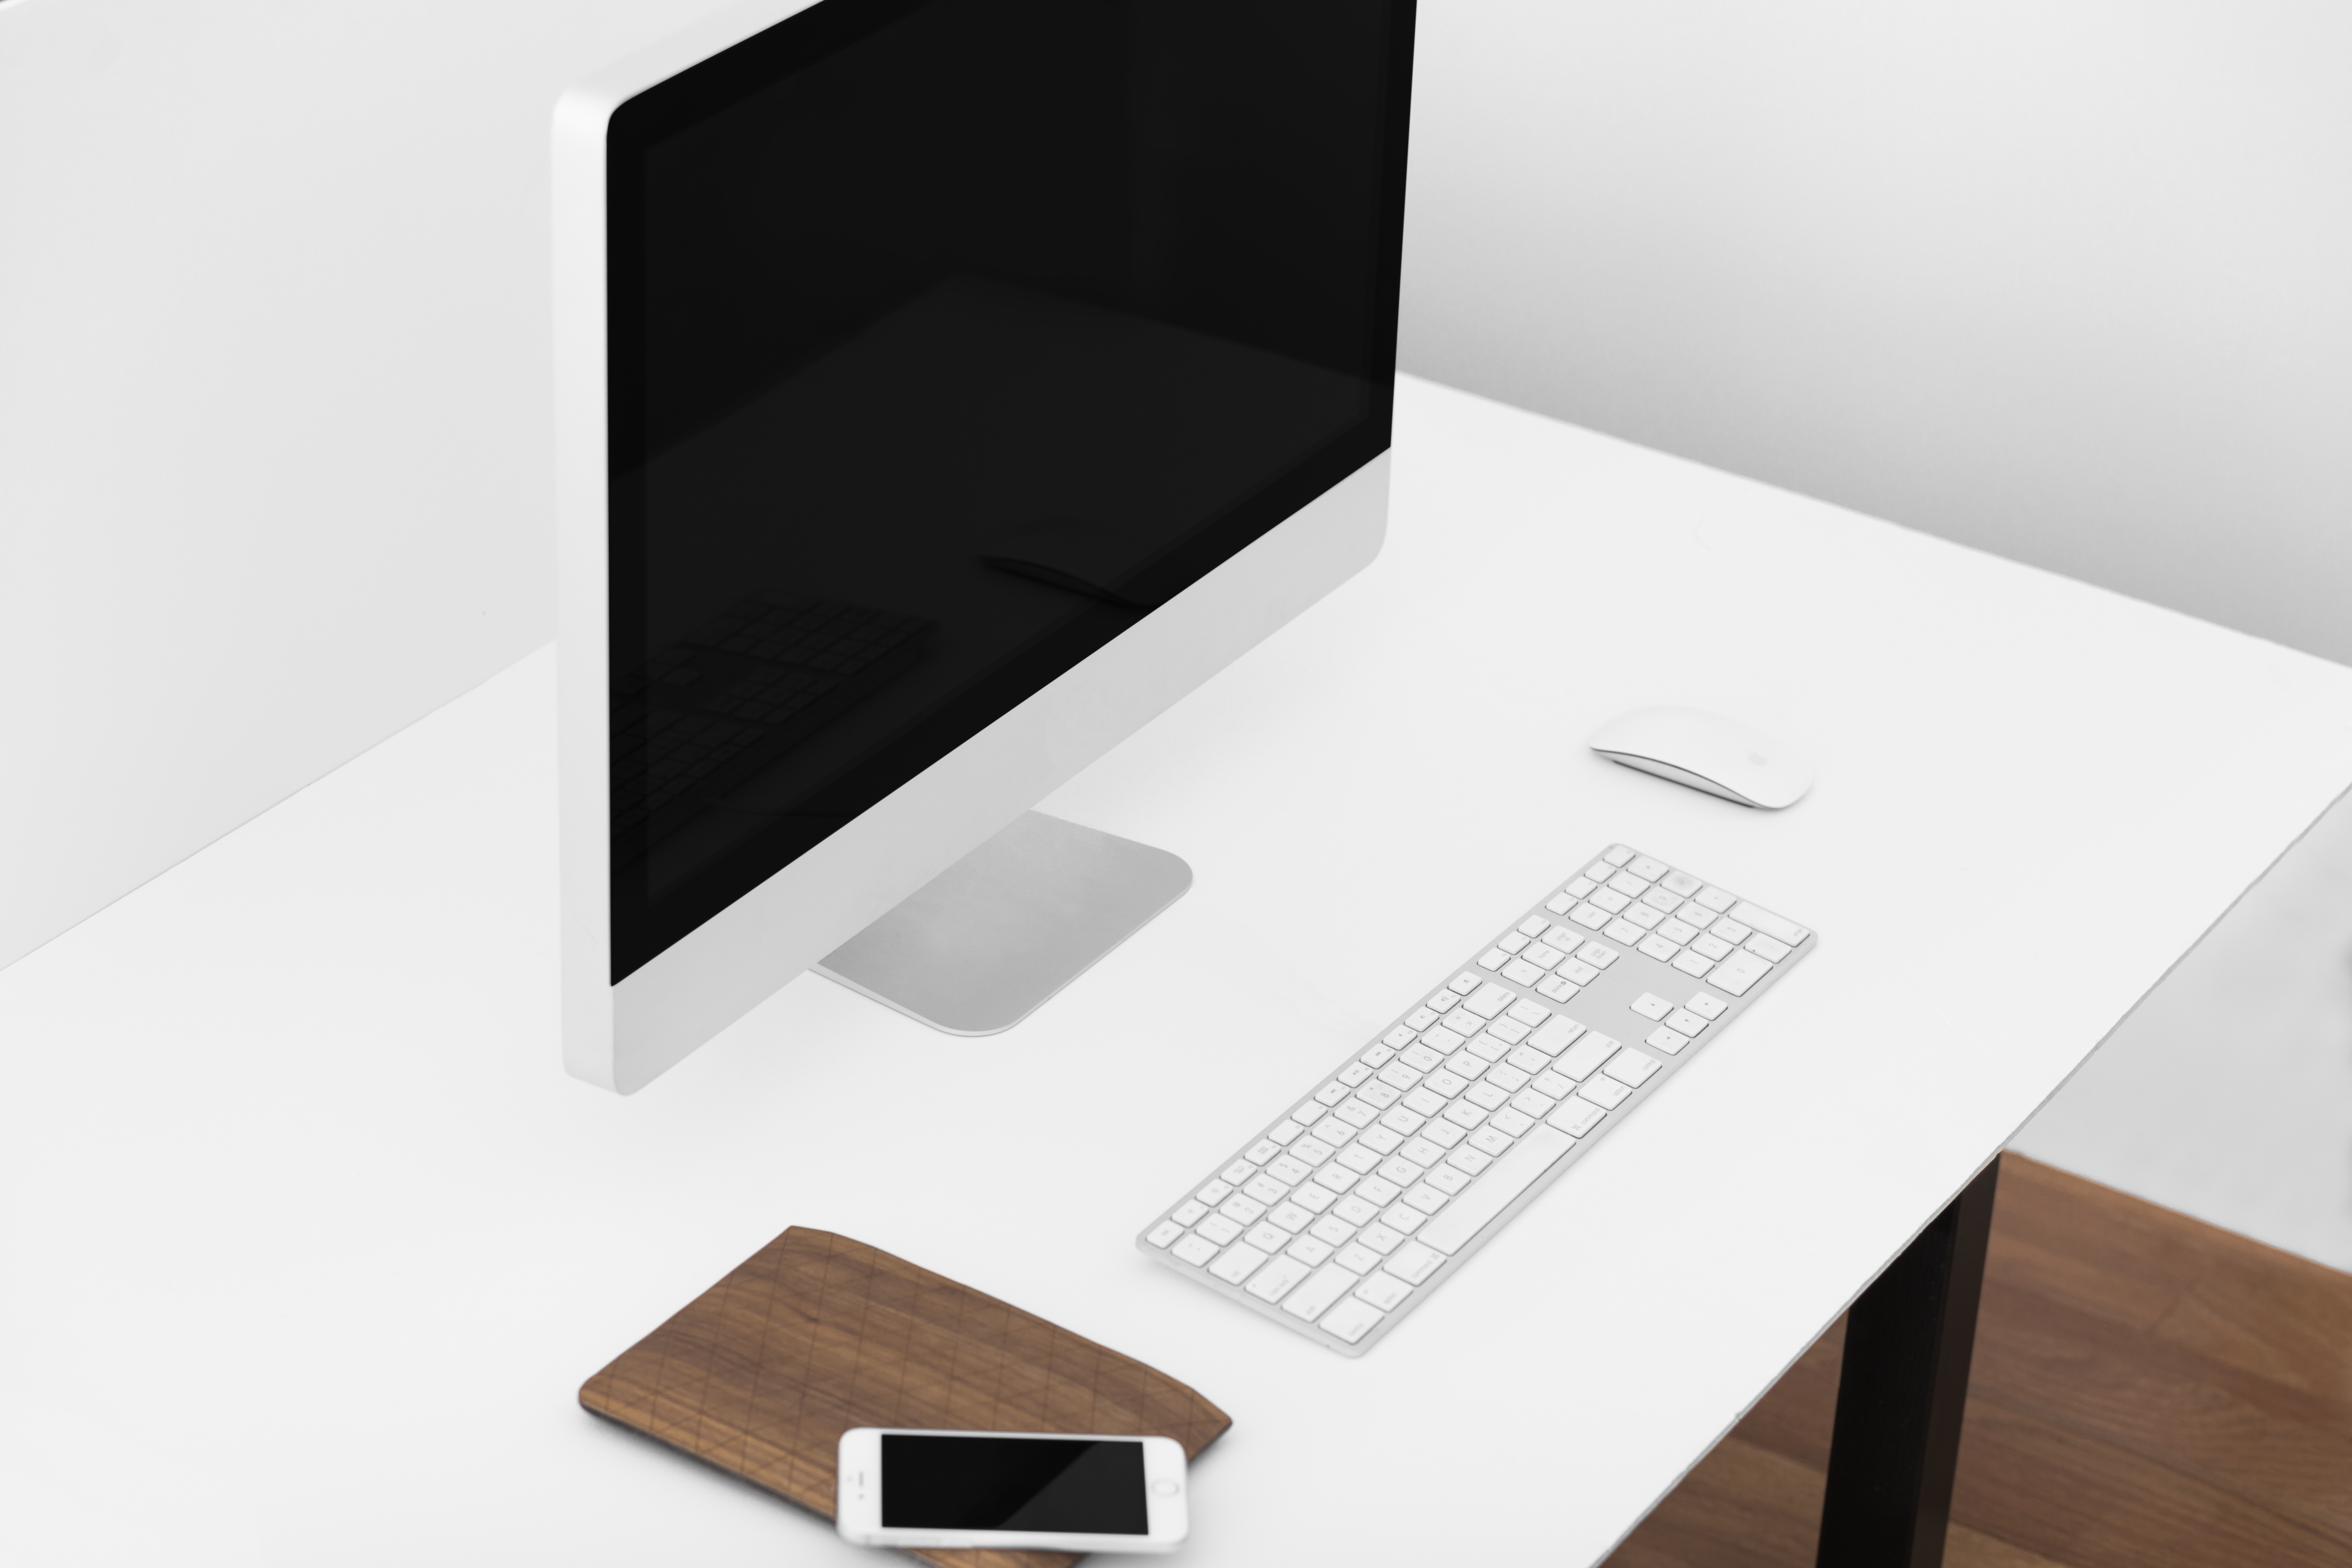
table, shelf, furniture, brand, product, design, rectangle